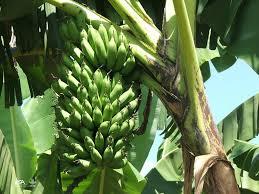
Rundo la rangi mbichi zenye rangi ya kijani kibichi zikininginia kutoka kwenye mmea wa ndizi zimeunganishwa kwenye shina lake na zimezungukwa na majani mapana ya rangi ya kijani kibichi anga ya bluu inaonekana kwa umbali.